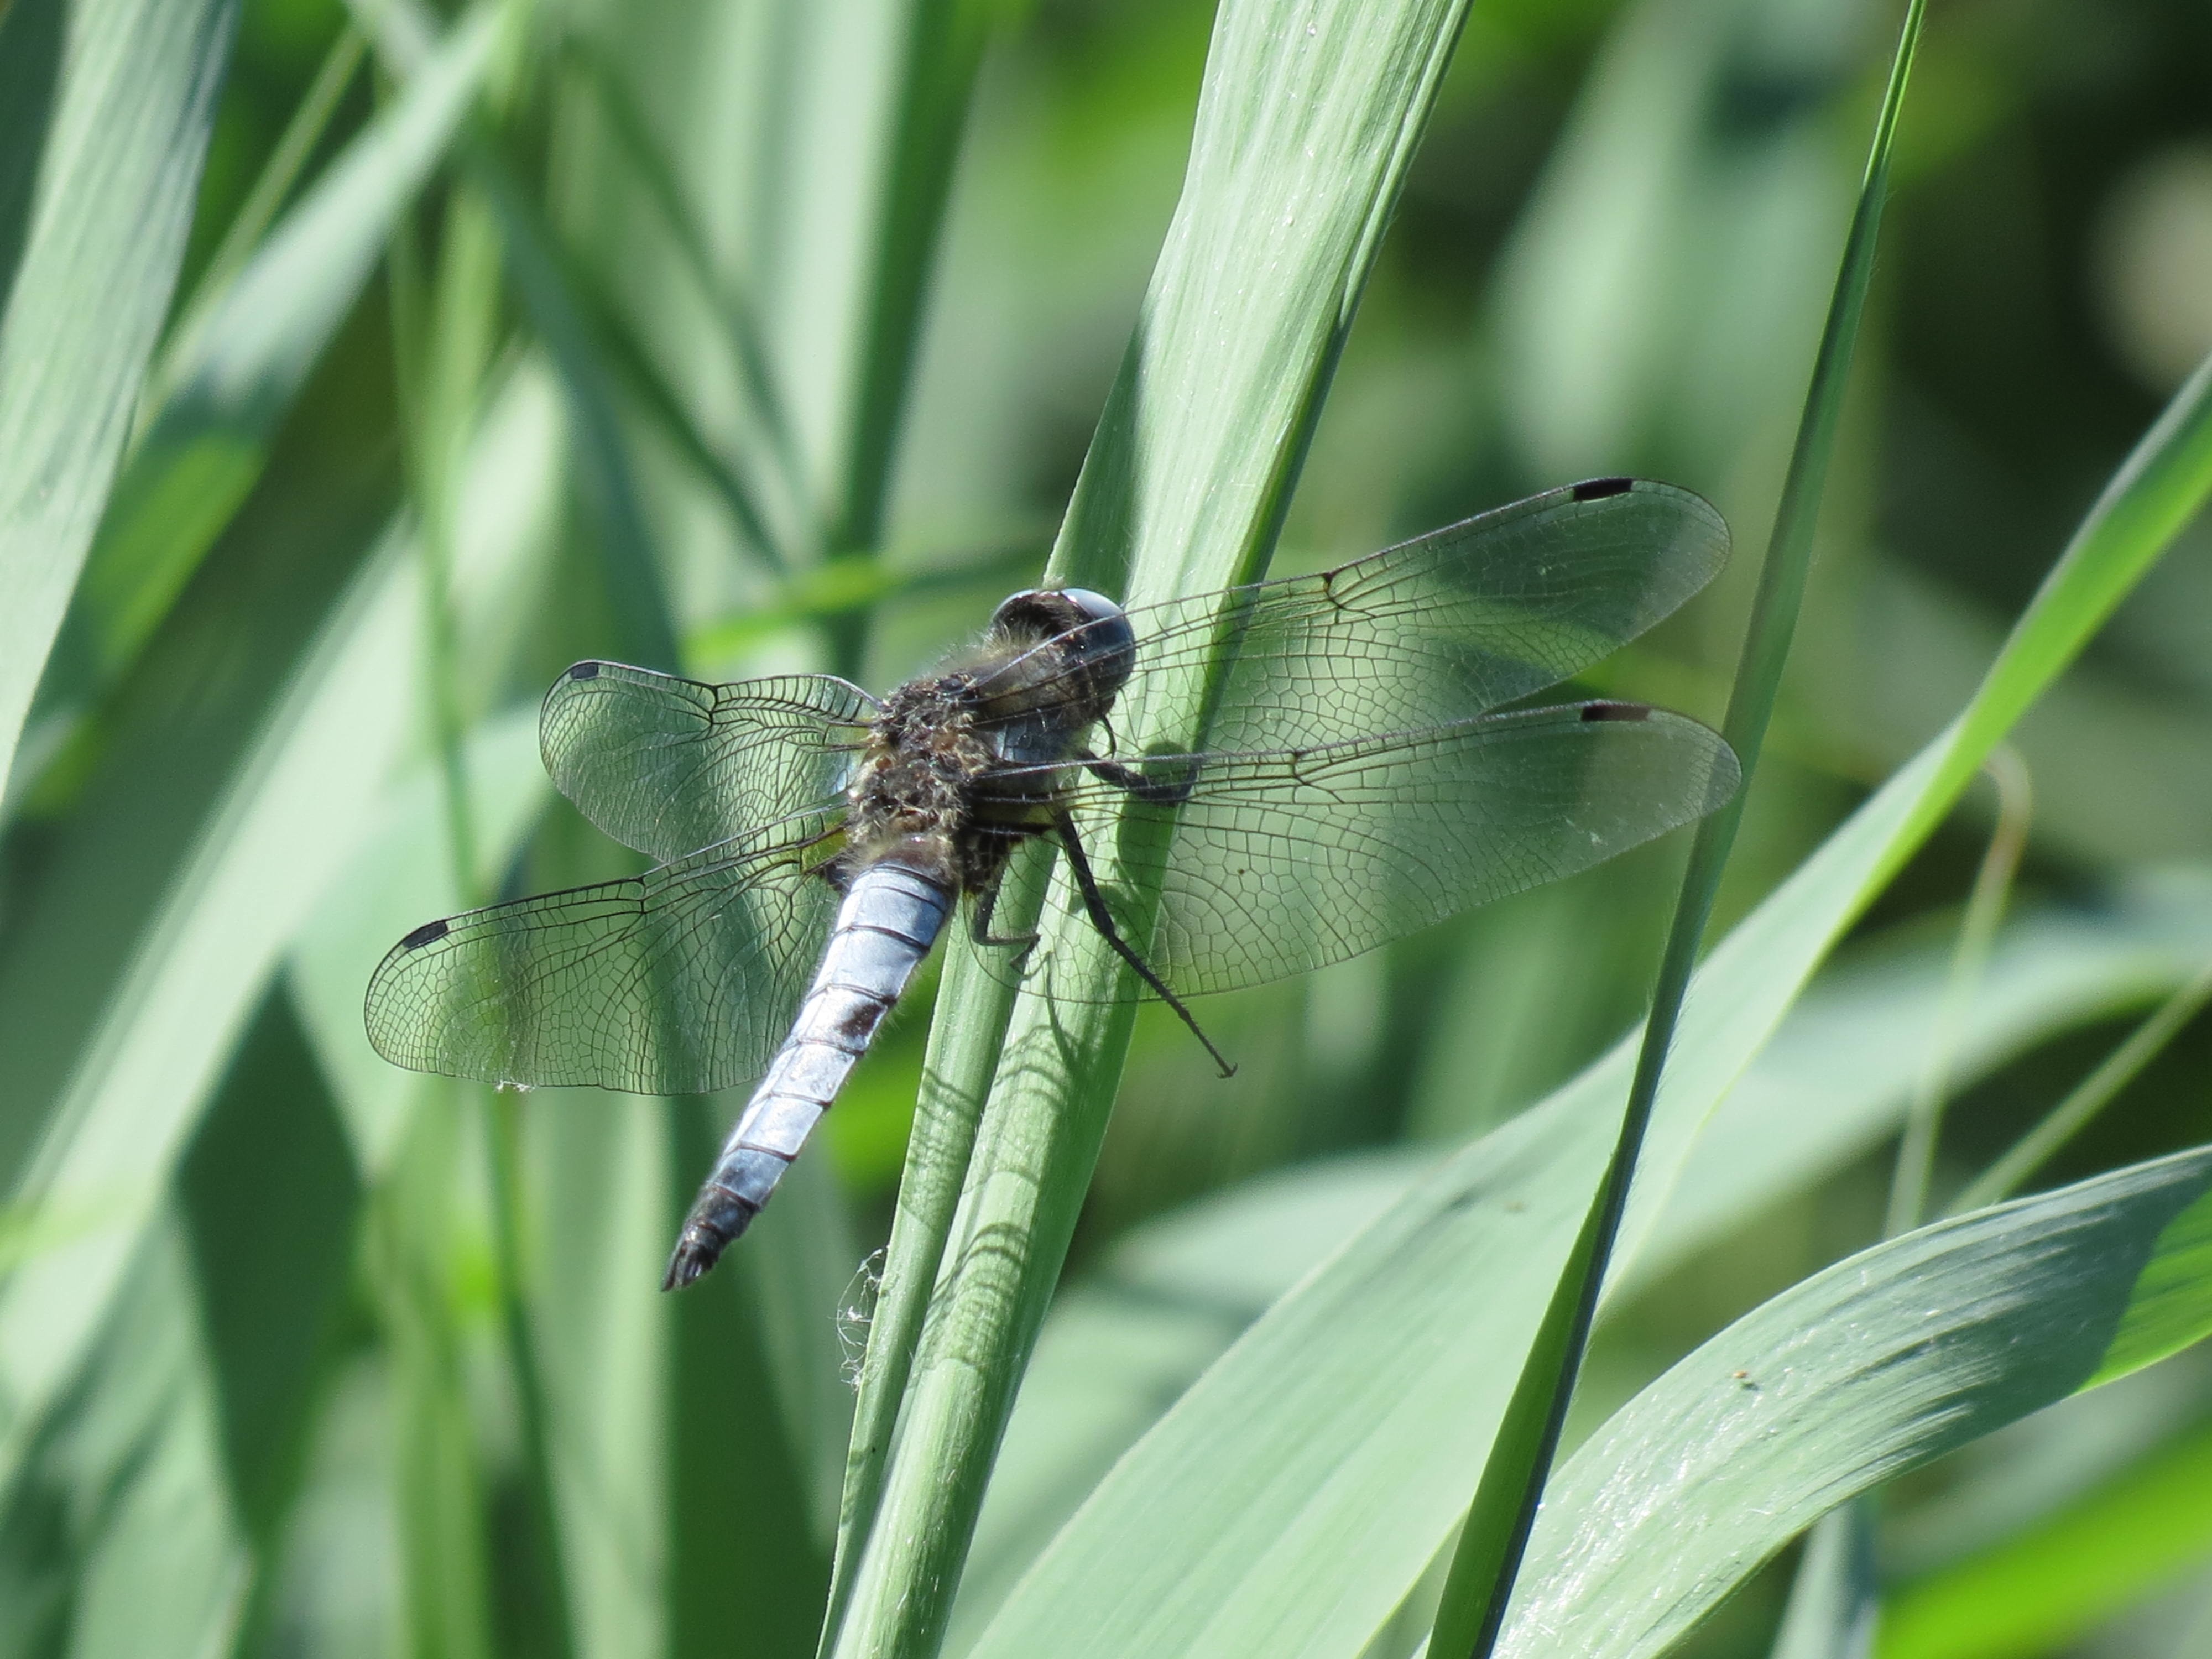
nature, grass, wing, flower, green, insect, fauna, invertebrate, close up, dragonfly, damselfly, macro photography, arthropod, plant stem, dragonflies and damseflies